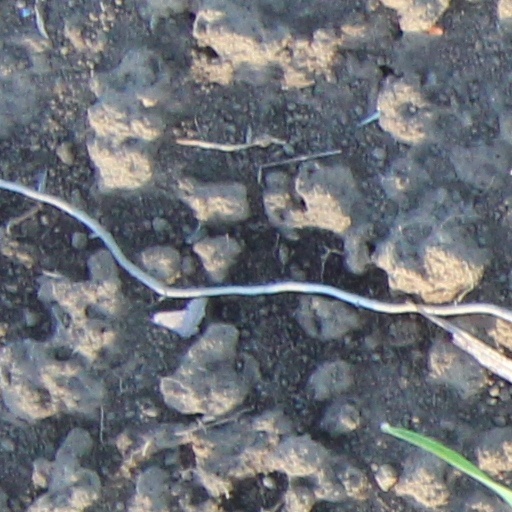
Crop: wheat